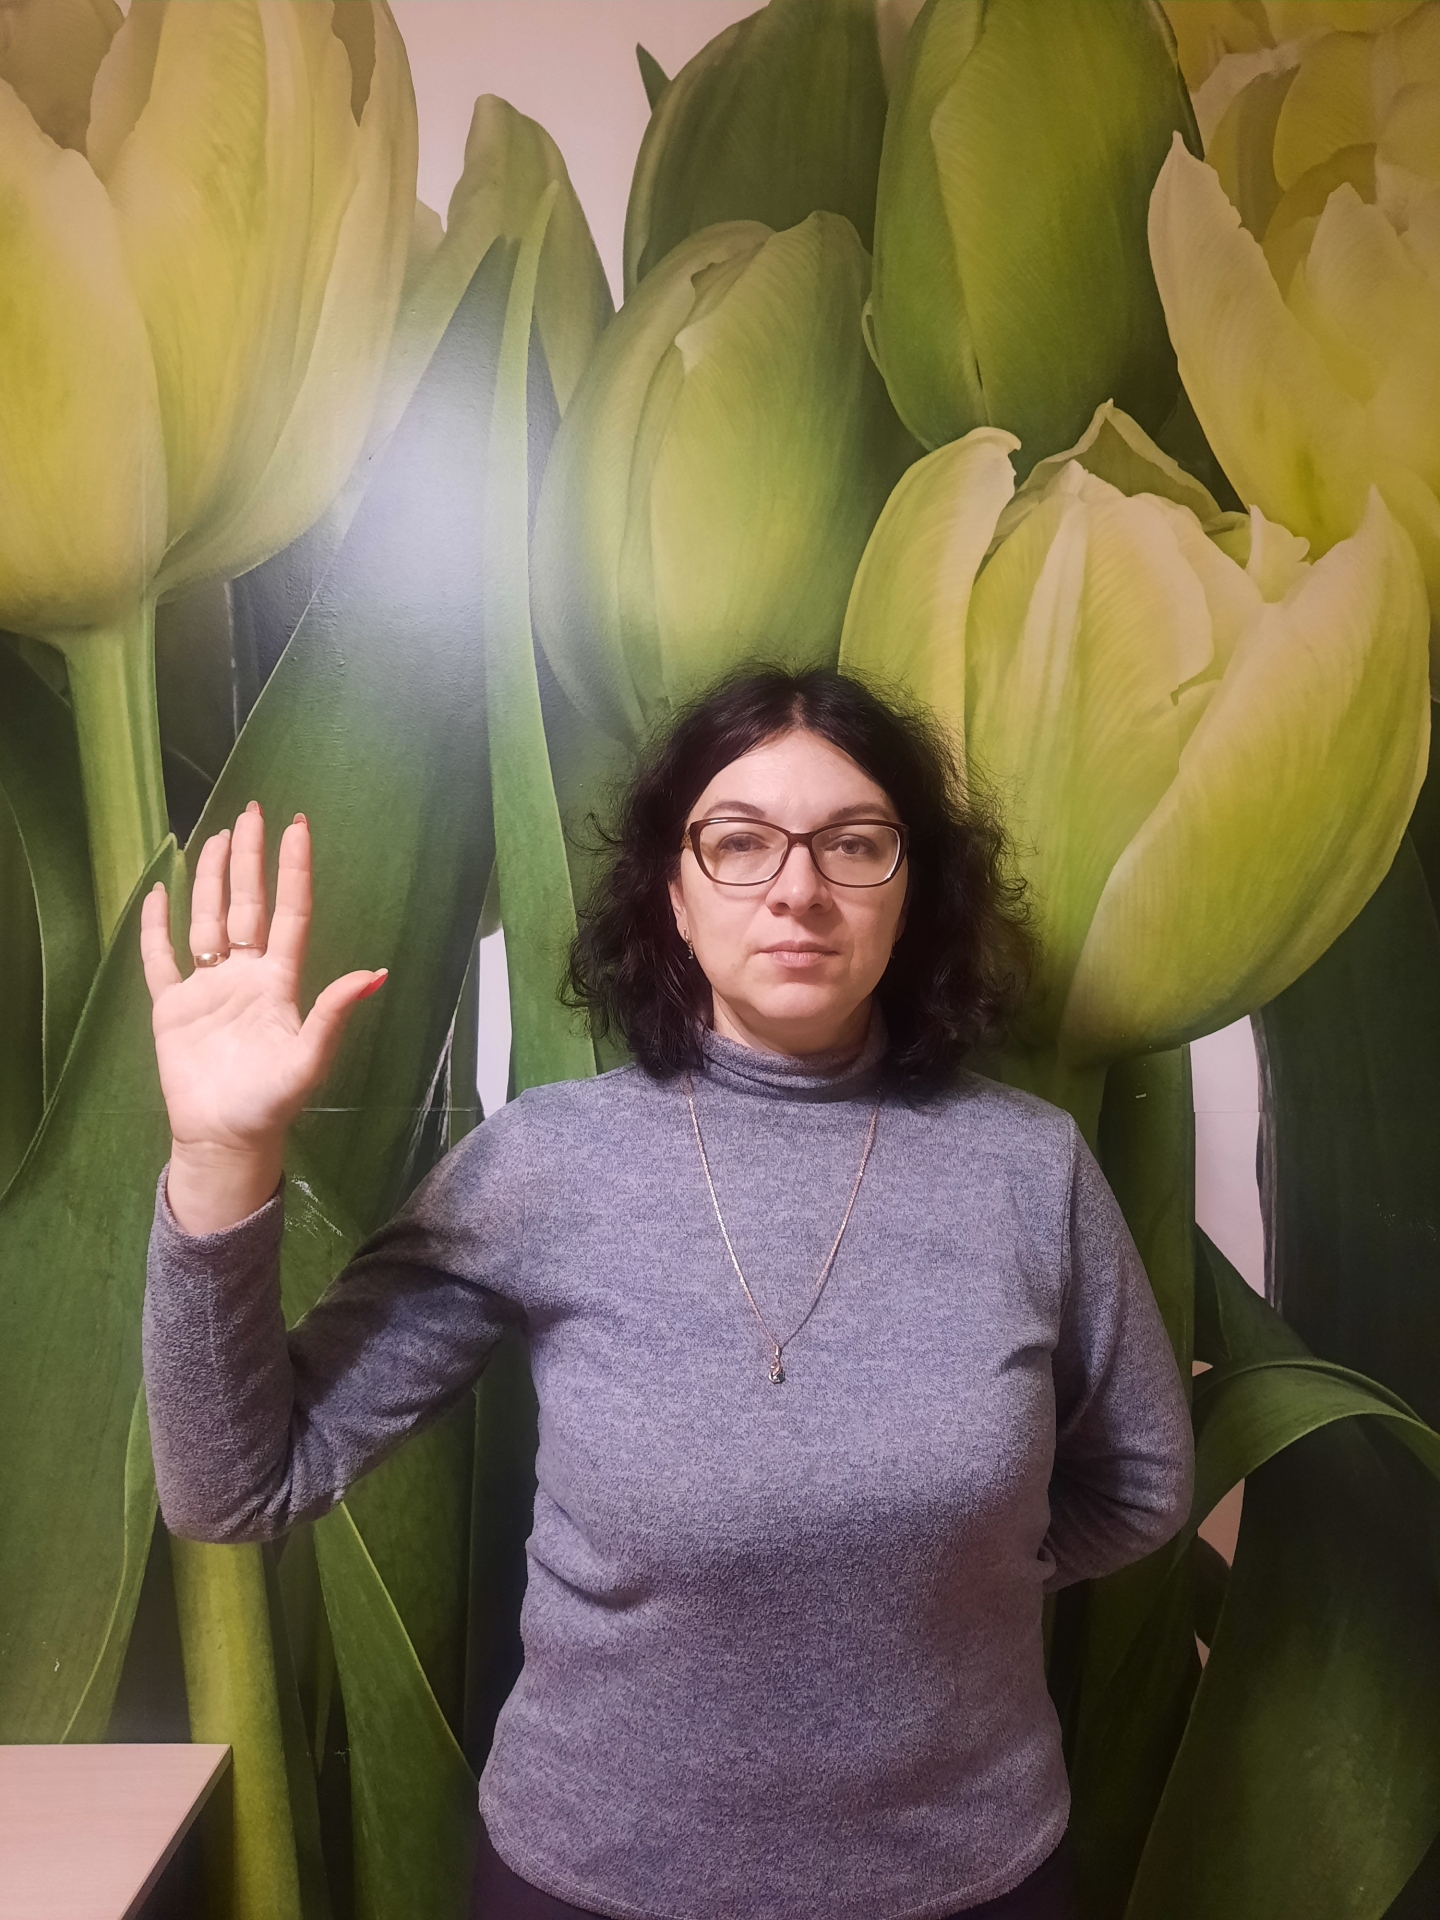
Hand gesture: palm